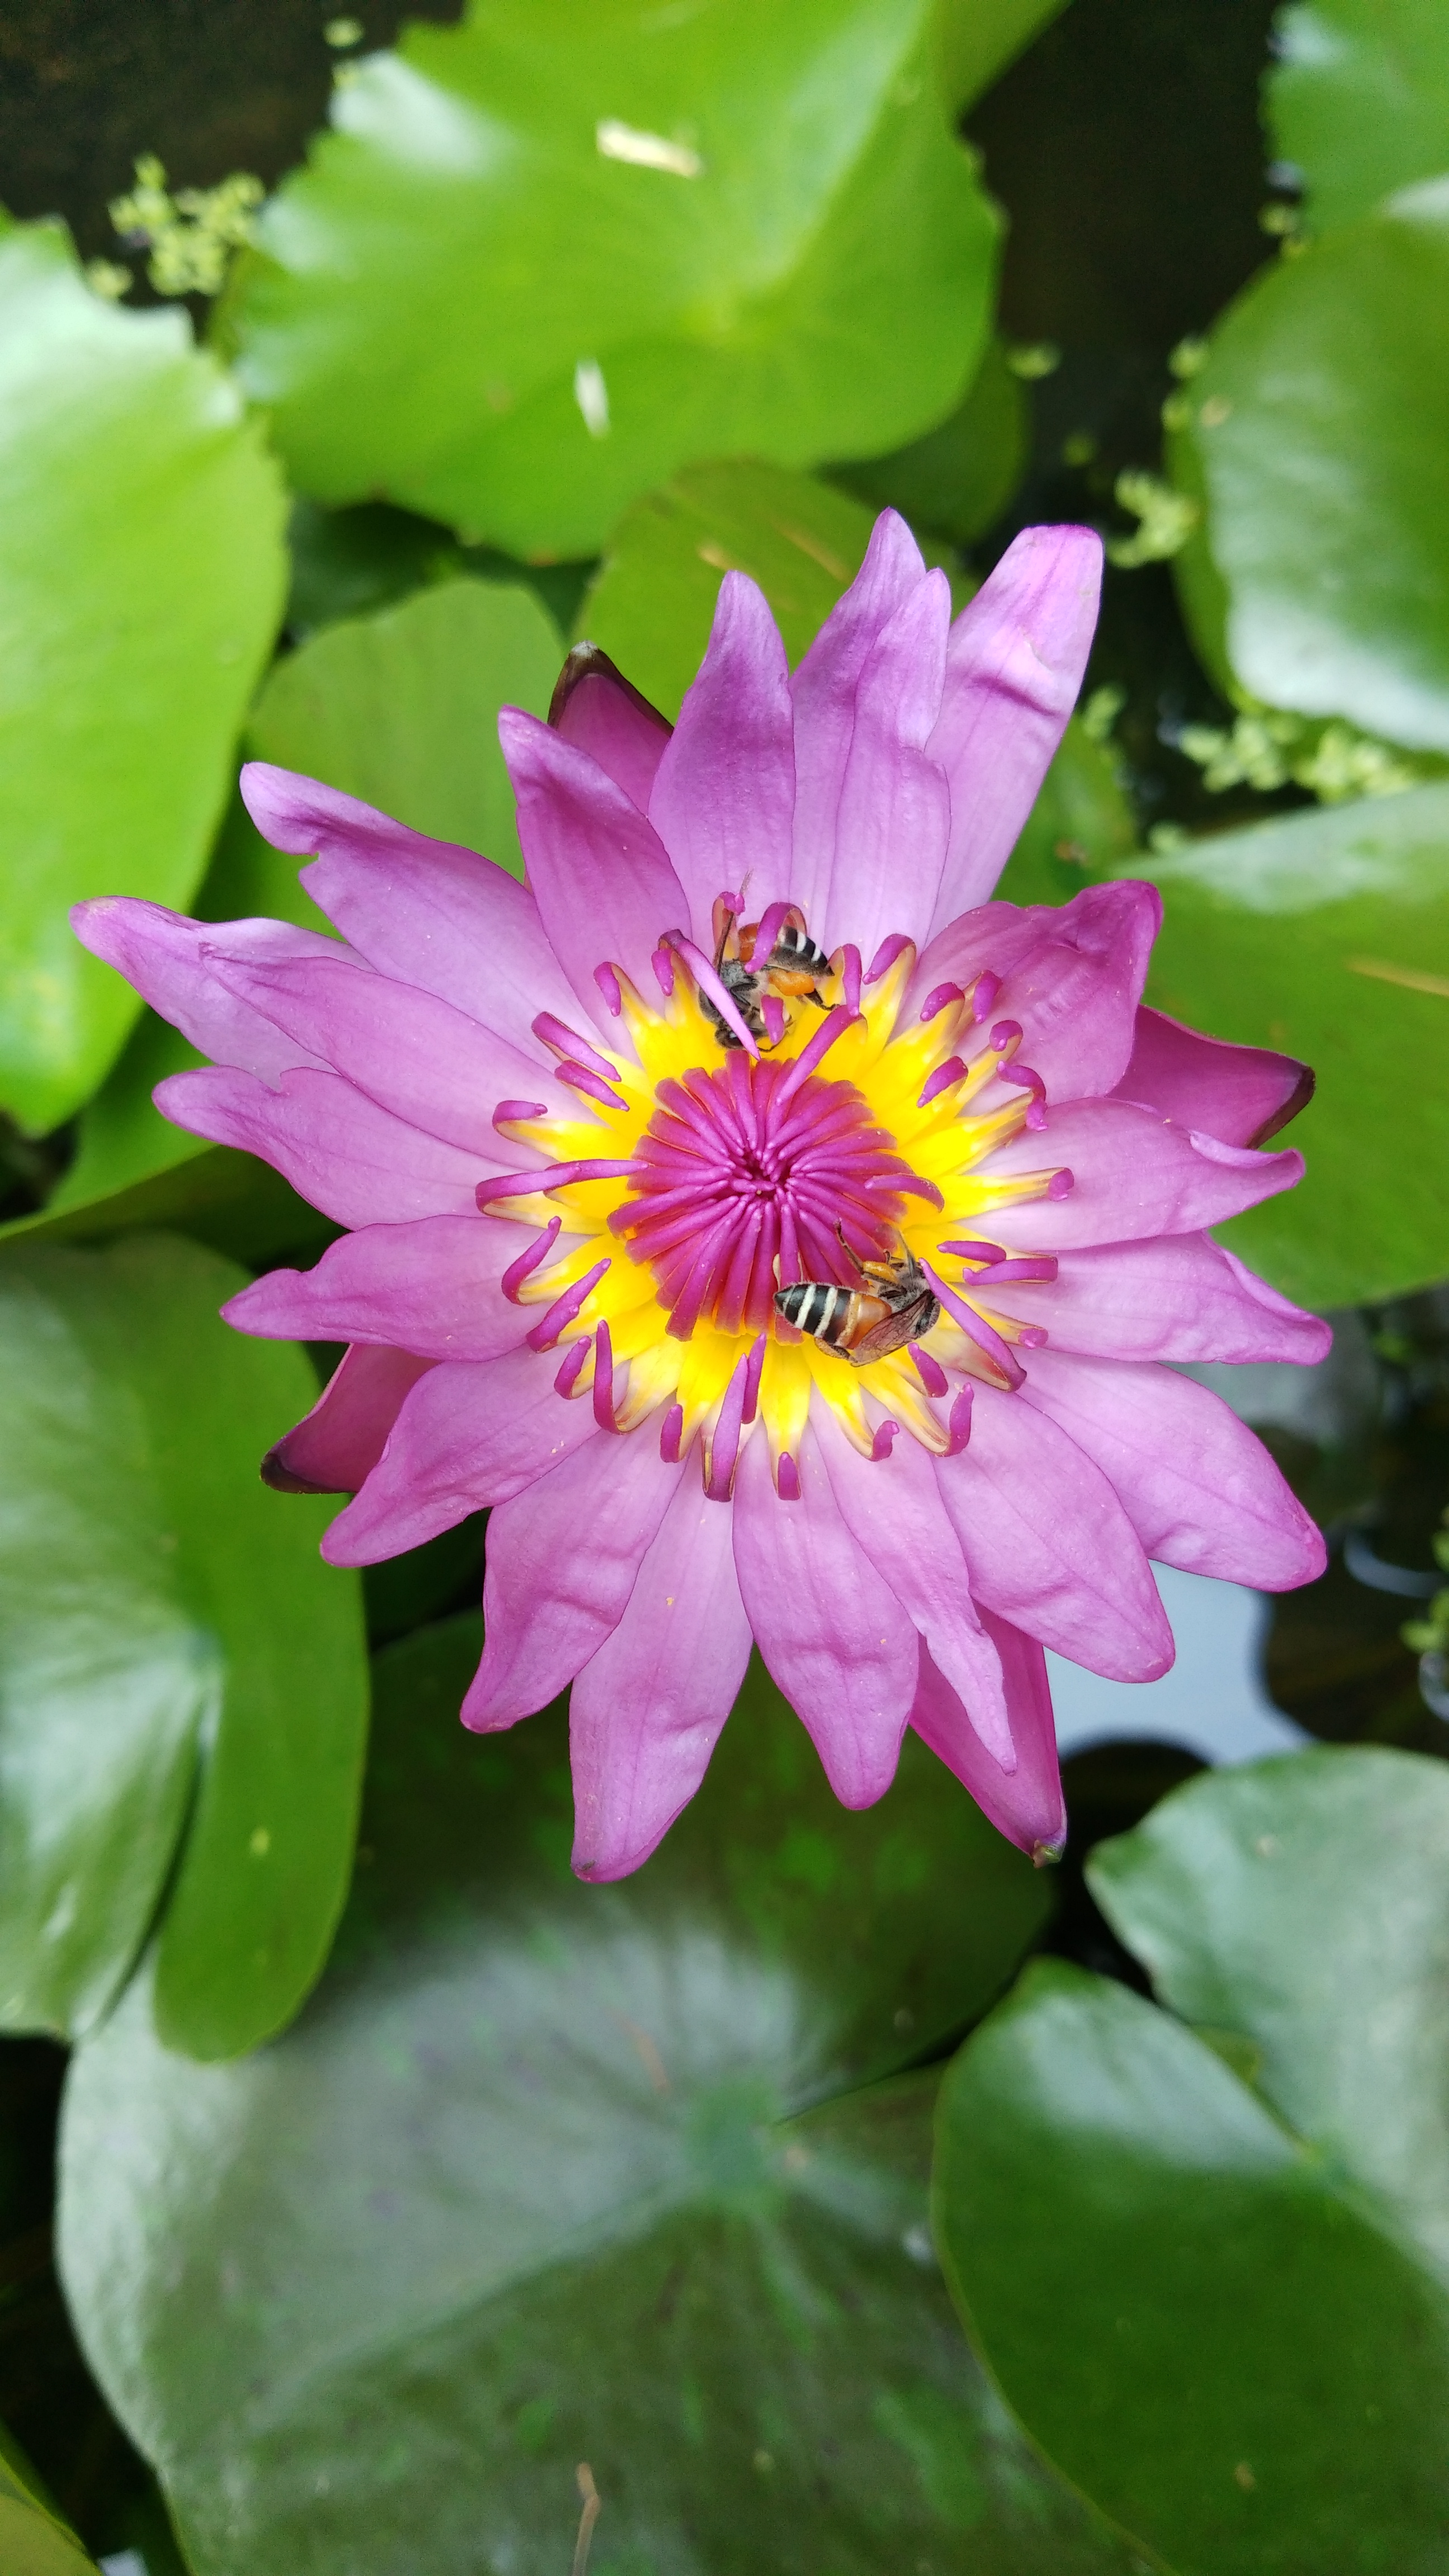
lotus, flower, flowering plant, petal, aquatic plant, pink, plant, sacred lotus, water lily, botany, leaf, lotus family, annual plant, wildflower, herbaceous plant, proteales, dicotyledon, vascular plant, perennial plant, pollen